Fawlty Towers

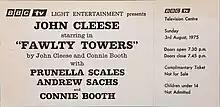
BBC studio recording ticket for the second episode, "The Builders"

Basil Fawlty, played by John Cleese, is a cynical and snobbish misanthrope who is desperate to belong to a higher social class. He sees a successful hotel as a means of achieving this, yet his job forces him to be polite to people he despises.